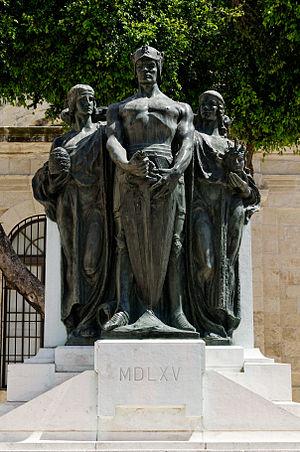
Antonio Sciortino était un sculpteur maltais dont l'œuvre reflète plusieurs mouvements, du réalisme au futurisme, ainsi que l'influence d'Auguste Rodin. Il étudia et travailla à Rome où il dirigea la British Academy of Arts et, de 1937 à sa mort, il fut conservateur du National Museum of Fine Arts de Malte.